Rockland Lake State Park

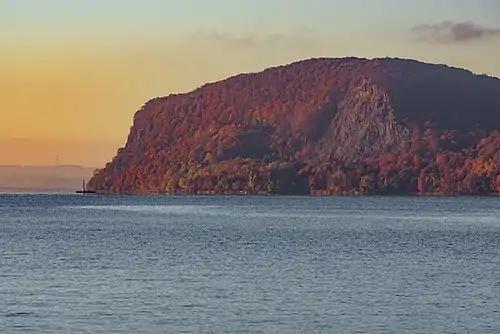
Hook Mountain, as viewed from the Hudson River

Rockland Lake has been formally used for recreation since 1873, when a picnic area known as "The Grove" was established near the north end of the lake. This was followed by the installation of a second recreation area near the south end of the lake known as the "Quaspeck Park Beach Club and Casino". At the turn of the 20th century, special trains delivered visitors to the lake's recreation areas.